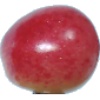
Label: cherry_rainier